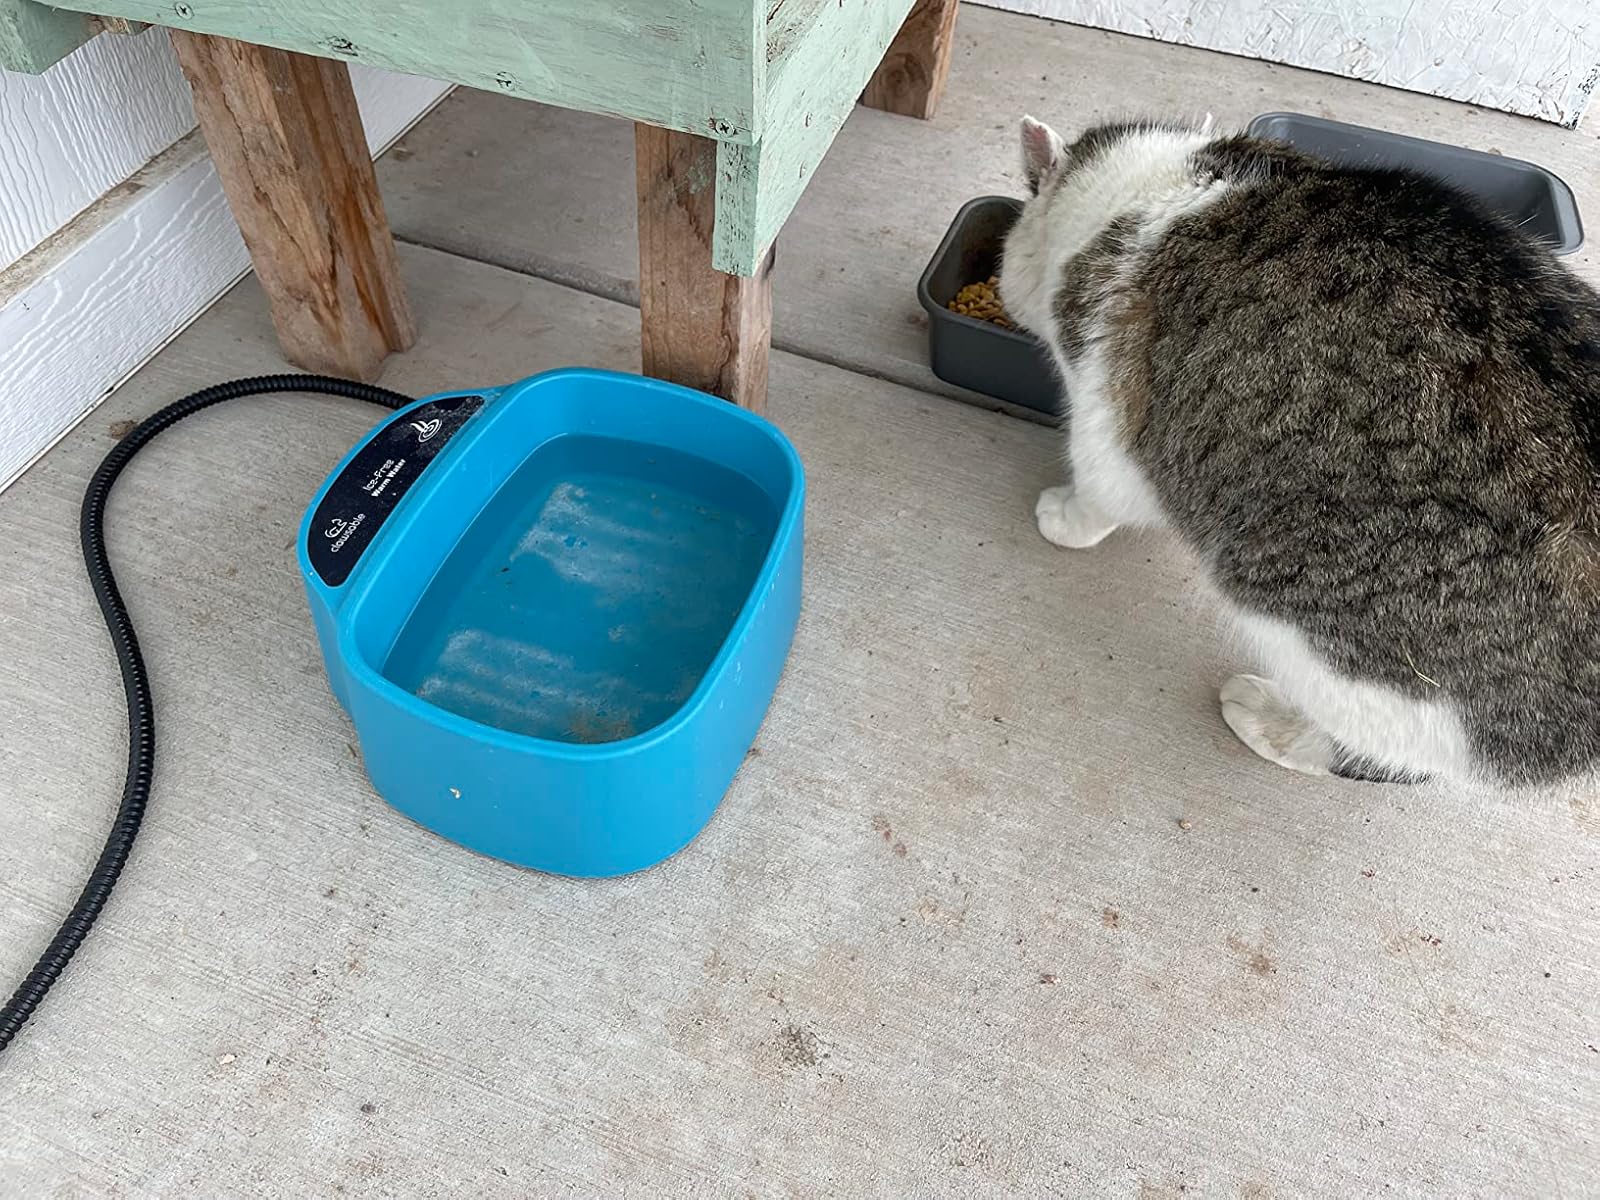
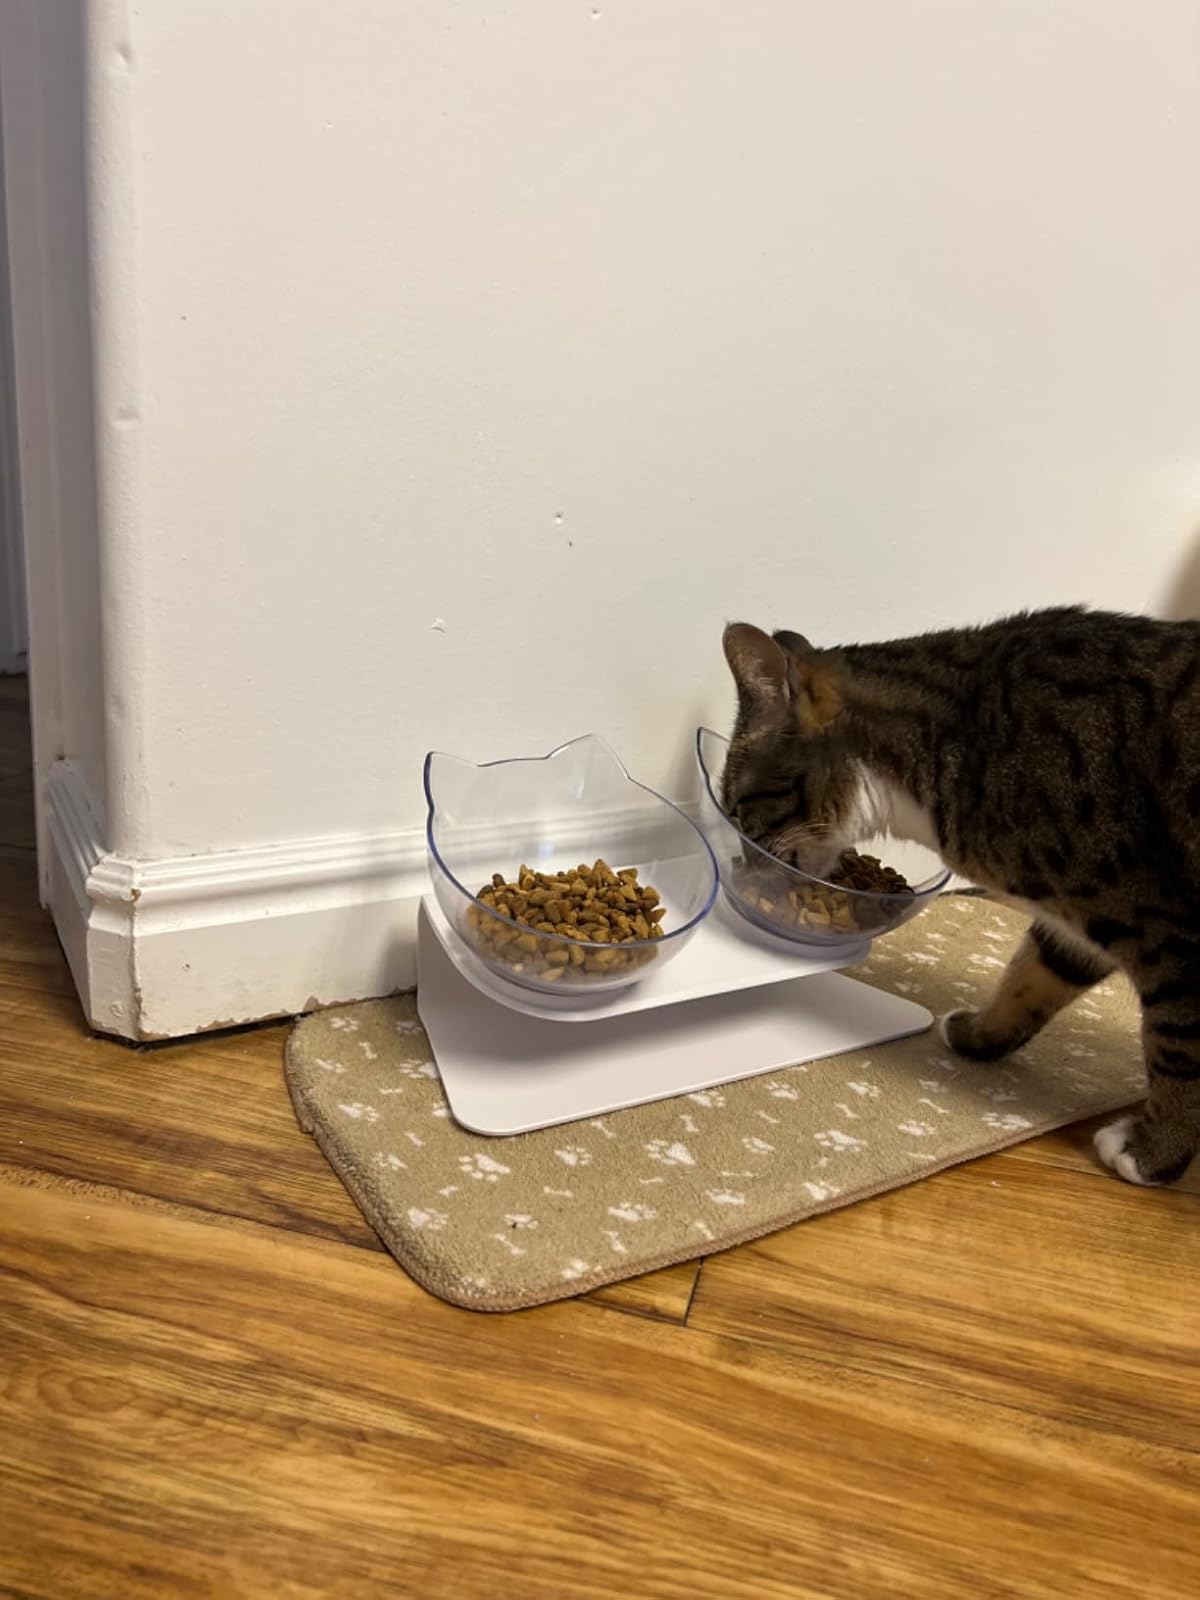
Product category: items_bowl
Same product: no